Satellite (Lena Meyer-Landrut song)

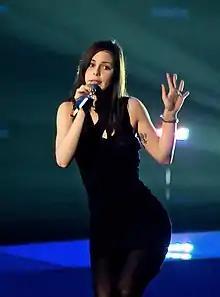
Lena at Telenor Arena during Eurovision rehearsals.

"Satellite" was Germany's entry for the Eurovision Song Contest 2010. By representing a "Big Four" country, it was automatically qualified for the final. Germany received a wild card during the running order draw, which allowed the German representatives to pick the country's position for the final. They chose position 22 out of the 25 spots. Meyer-Landrut arrived one week before the show in Oslo, Norway, where she completed five rehearsals of "Satellite". Prior to the final, the song was considered as one of the favourites. Bookmakers regarded it second favourite behind Azerbaijan's "Drip Drop", while Google projected it would win based on search volume in the participating countries. According to Norway's "Aftenposten", Meyer-Landrut received the most attention of all participants.